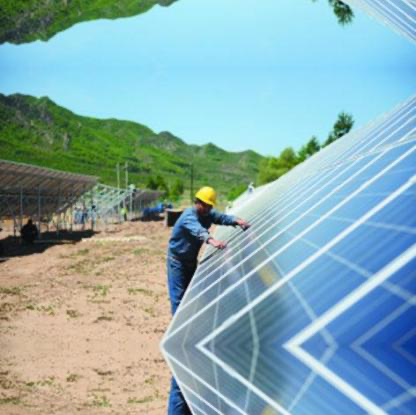
Objects in the image:
label: helmet